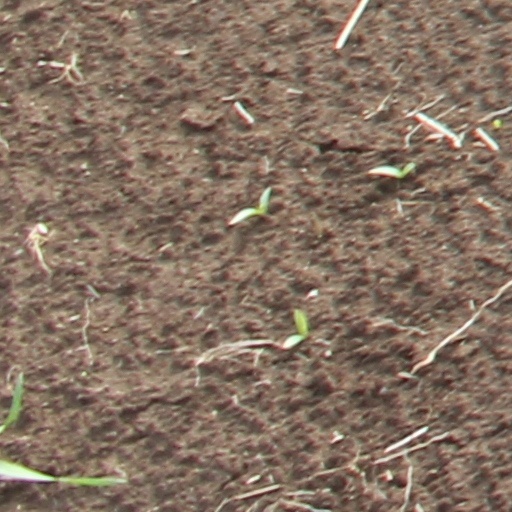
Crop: wheat